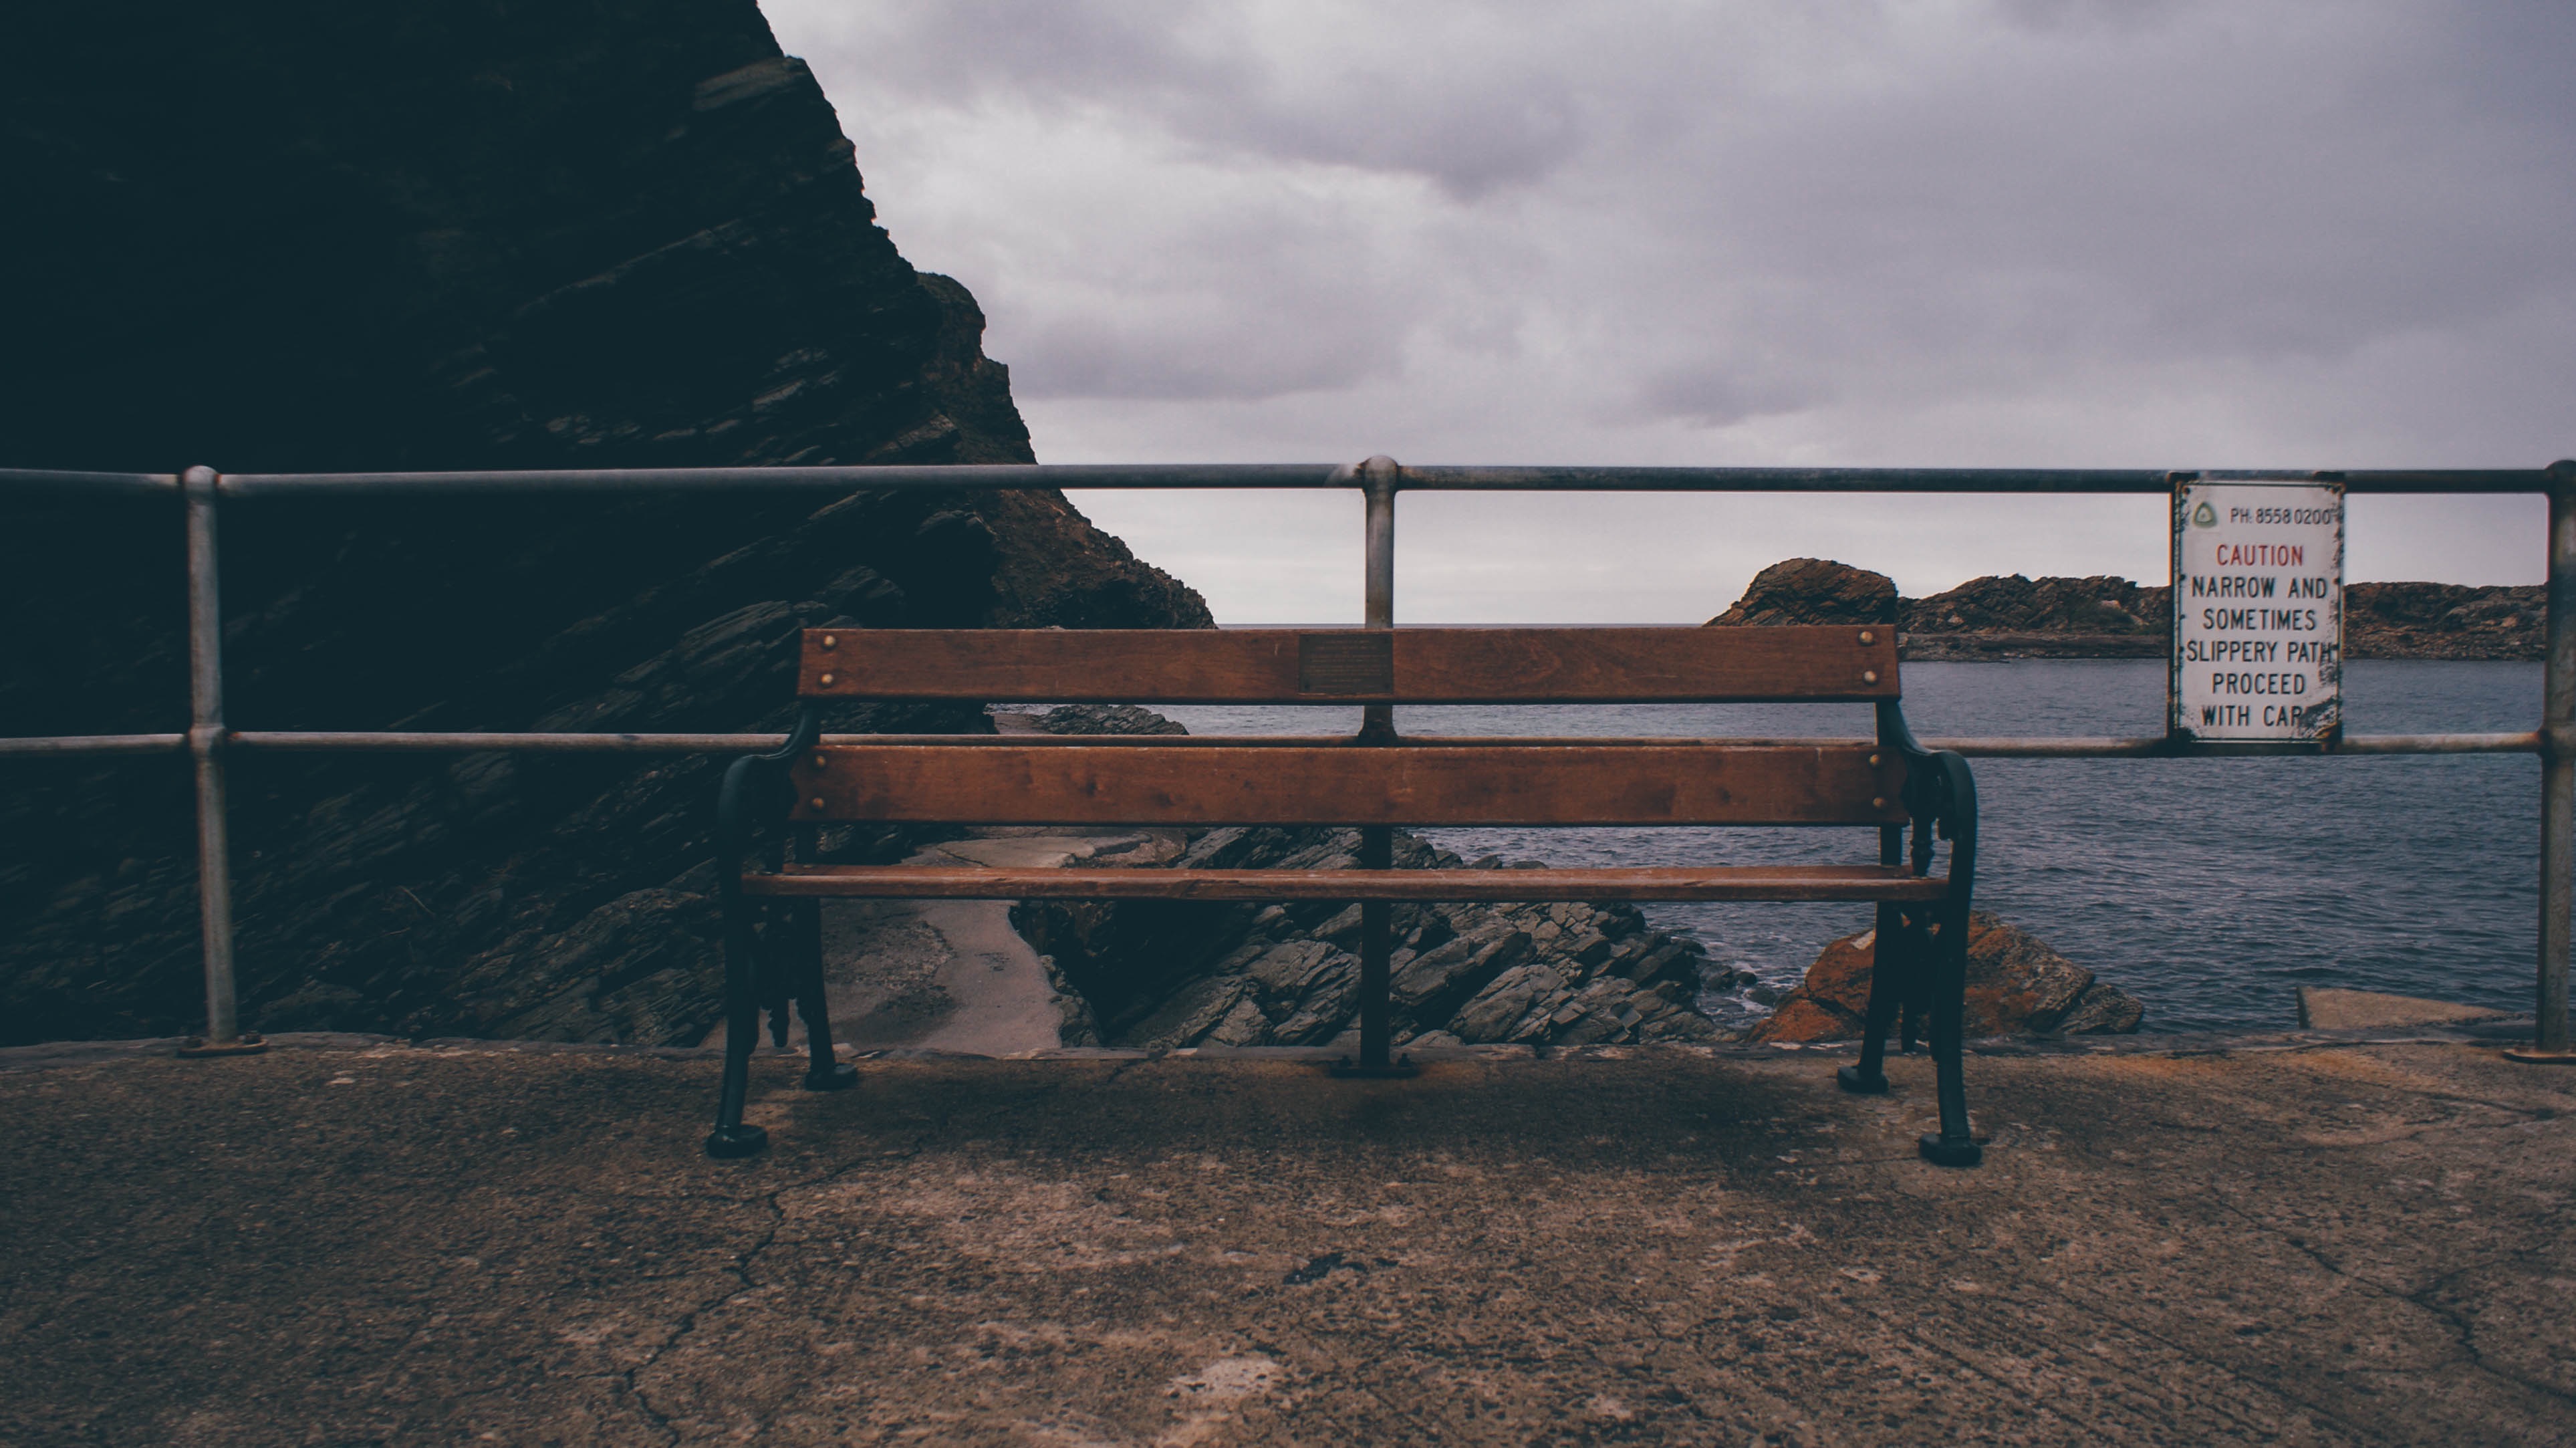
sea, coast, wood, house, furniture